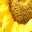
Label: sunflower